Roy McMillan

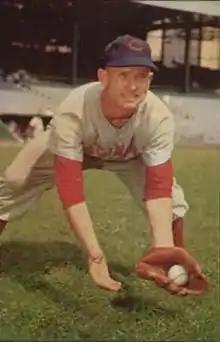
McMillan in about 1953

Roy David McMillan (July 17, 1929 – November 2, 1997) was an American professional baseball player, coach and manager. He played in Major League Baseball as a shortstop from 1951 to 1966, most prominently as a member of the Cincinnati Reds, where he was the starting shortstop for nine seasons.